Tadeusz Kościuszko

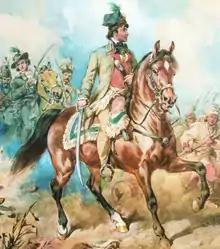
"Kościuszko", by Juliusz Kossak

Kościuszko's first task was building fortifications at Fort Billingsport in Paulsboro, New Jersey, to protect the banks of the Delaware River and prevent a possible British advance up the river to Philadelphia. He initially served as a volunteer in the private employ of Benjamin Franklin, but on 18 October 1776, Congress commissioned him a colonel of engineers in the Continental Army.